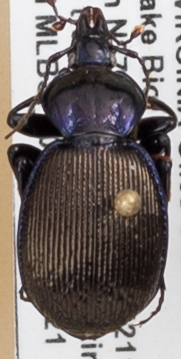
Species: Sphaeroderus stenostomus lecontei
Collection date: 2021-09-21
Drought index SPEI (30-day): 1.46
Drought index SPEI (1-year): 0.688
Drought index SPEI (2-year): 1.69